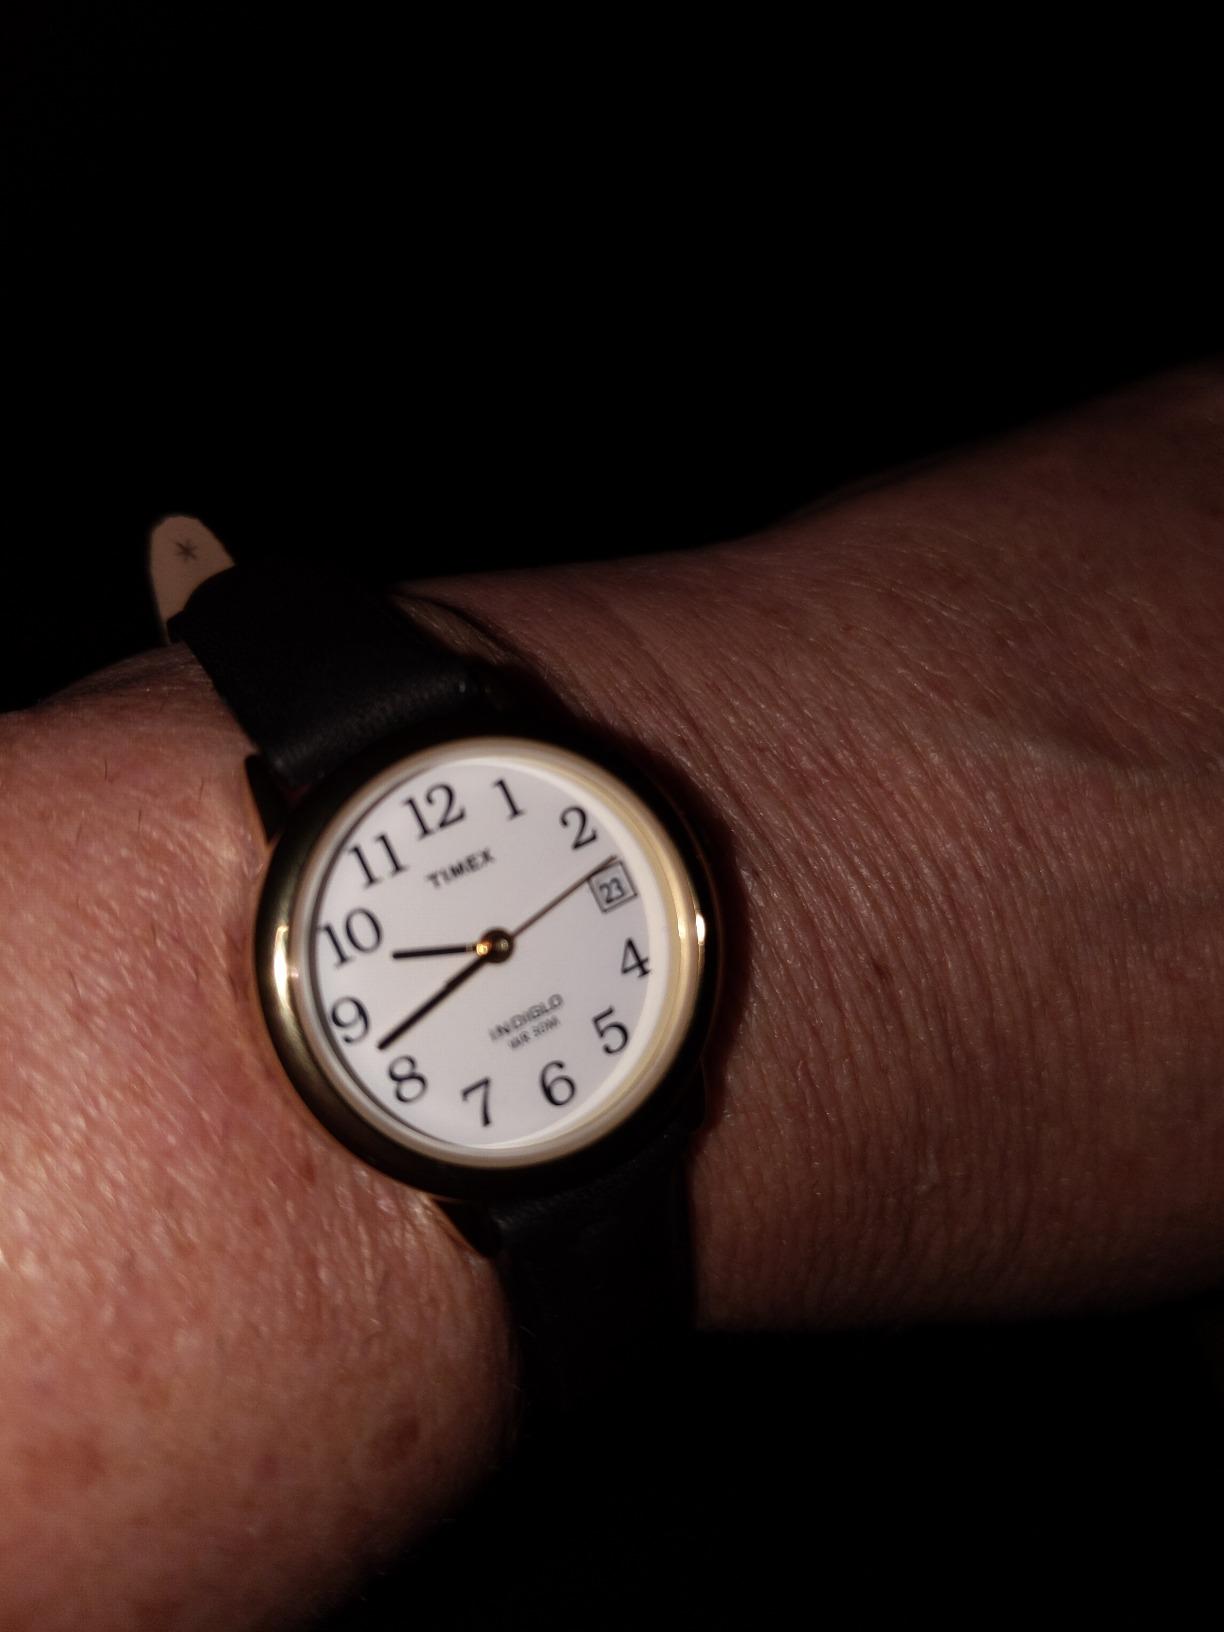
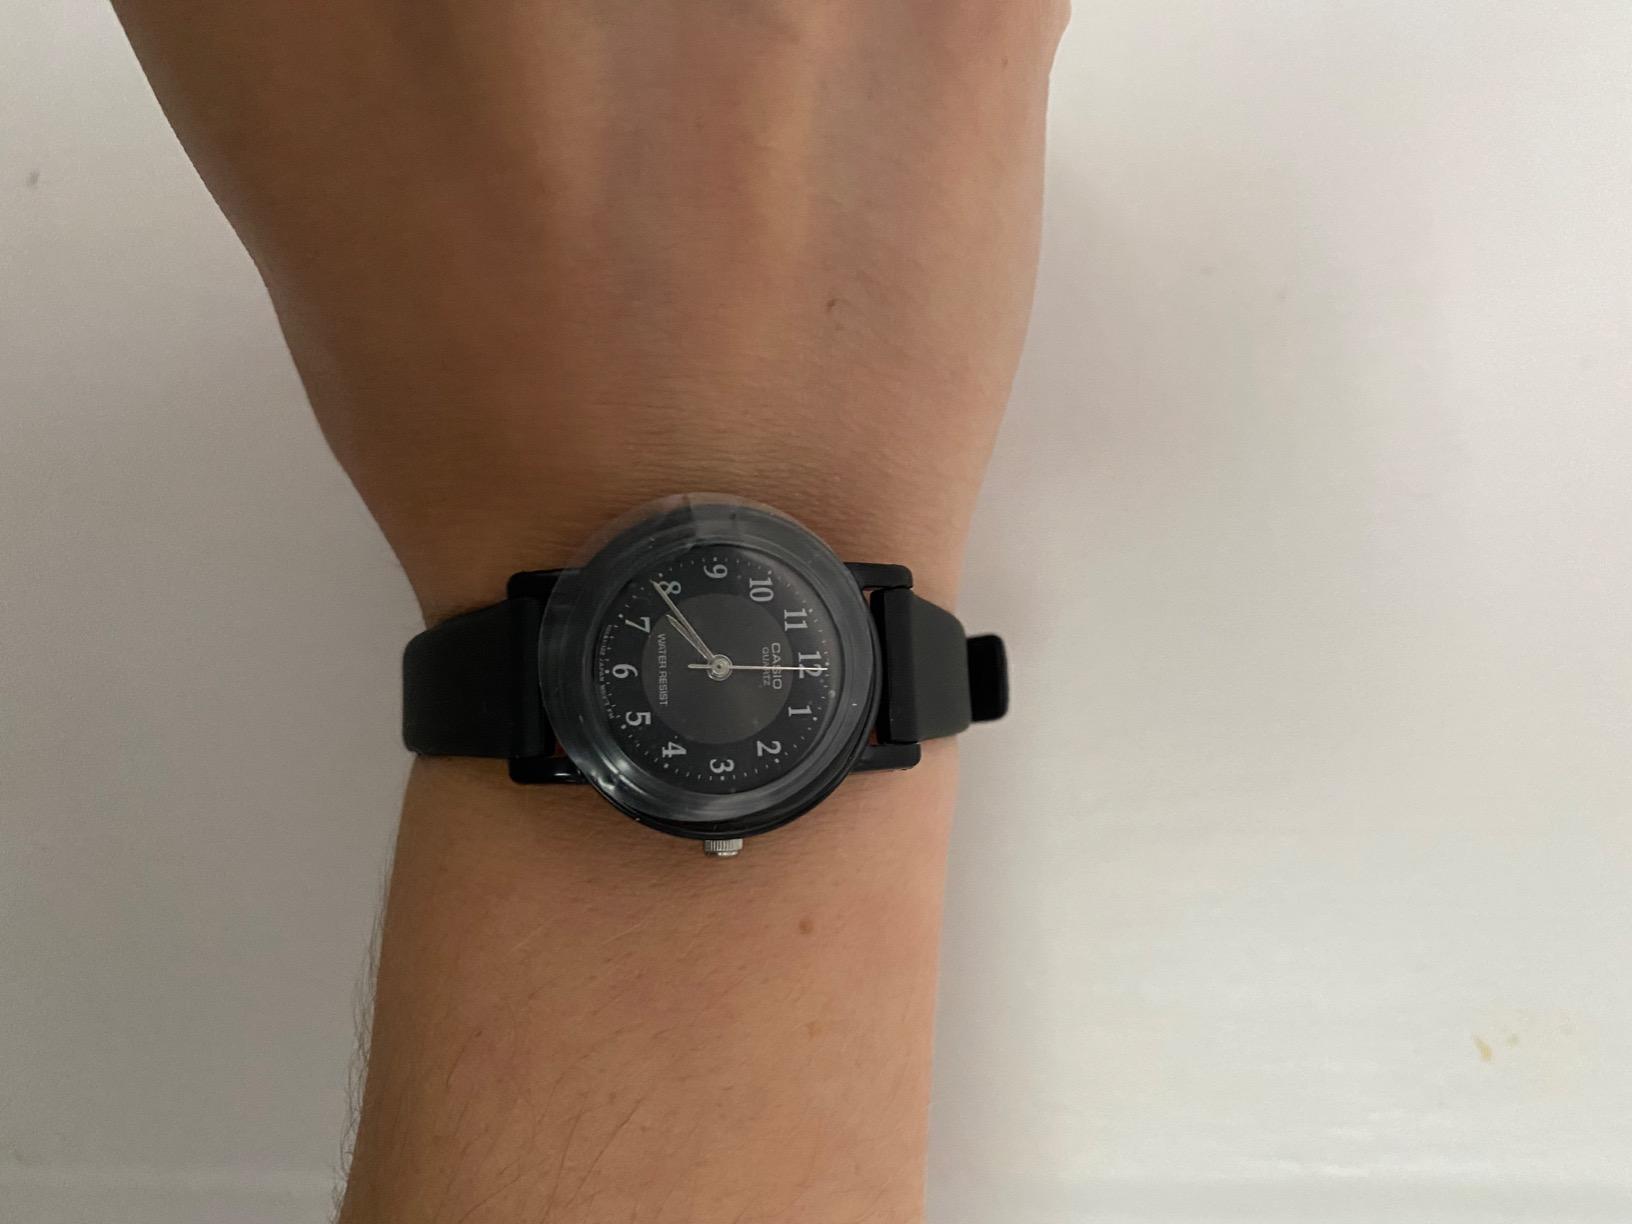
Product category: accessories_watch
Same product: no